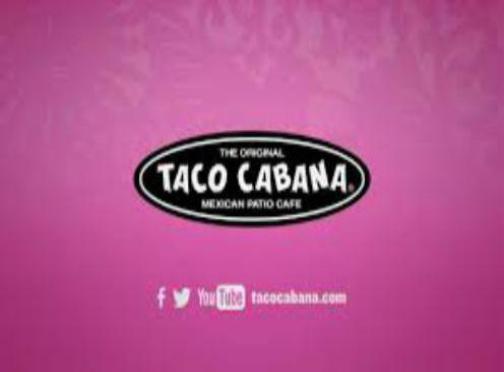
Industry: Food